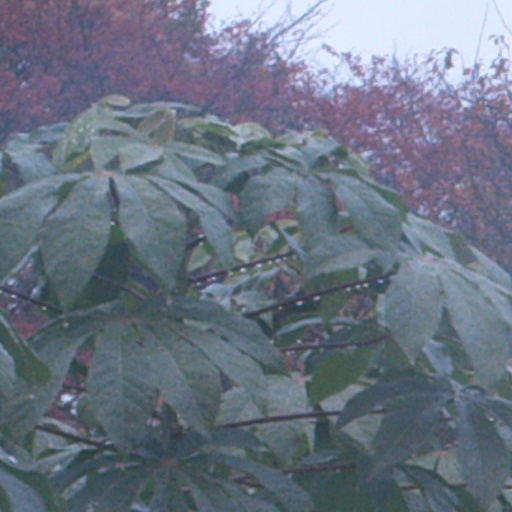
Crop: cassava